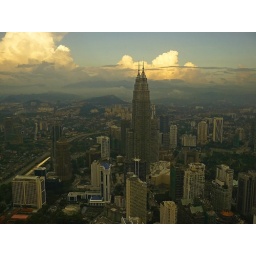
Malaysia with the Petronas towers in site, taken from the communication tower observation deck